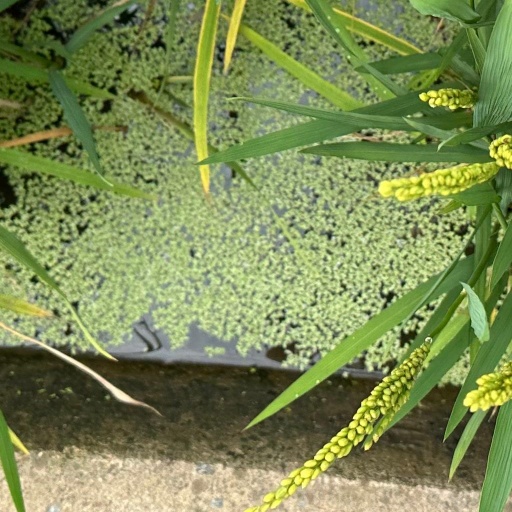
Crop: rice